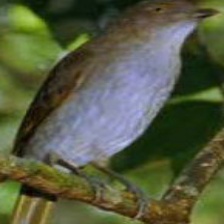
Species: GOLDEN BOWER BIRD
Scientific name: PRIONODURA NEWTONIANA